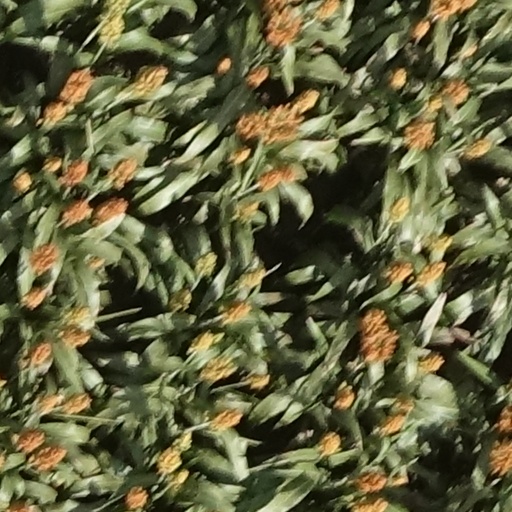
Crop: sorghum